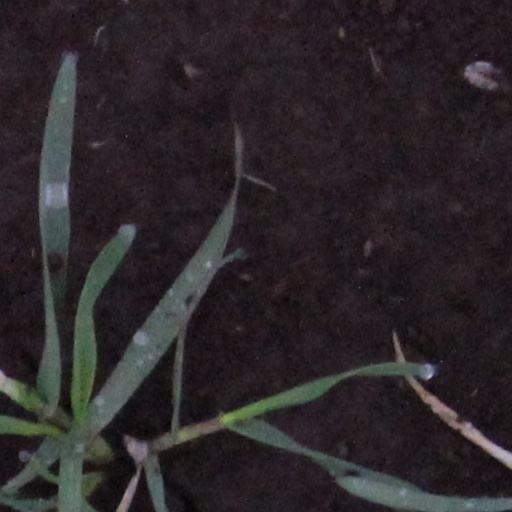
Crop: wheat